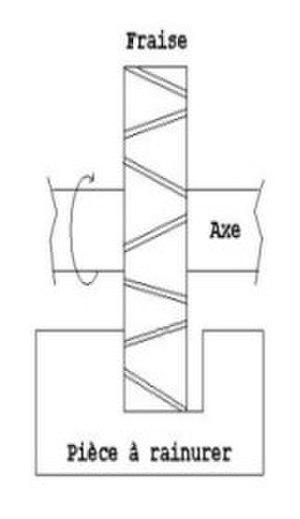
Dessin personnel d'une fraise 3 tailles
La fraise est un outil qui permet d'usiner la matière. Elle est généralement utilisée sur une fraiseuse pour faire du fraisage.